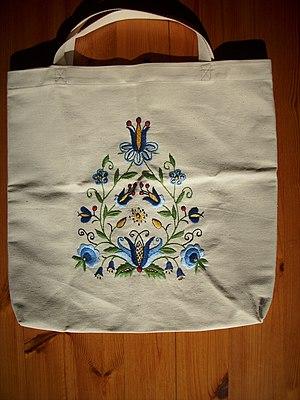
Le Powiat de Kartuzy est un powiat situé en Cachoubie, dans la voïvodie de Poméranie, en Pologne.
Żukowo est une gmina mixte du powiat de Kartuzy, Poméranie, dans le nord de la Pologne. Son siège est la ville de Żukowo, qui se situe environ 11 km à l'est de Kartuzy et 18 km à l'ouest de la capitale régionale Gdańsk.